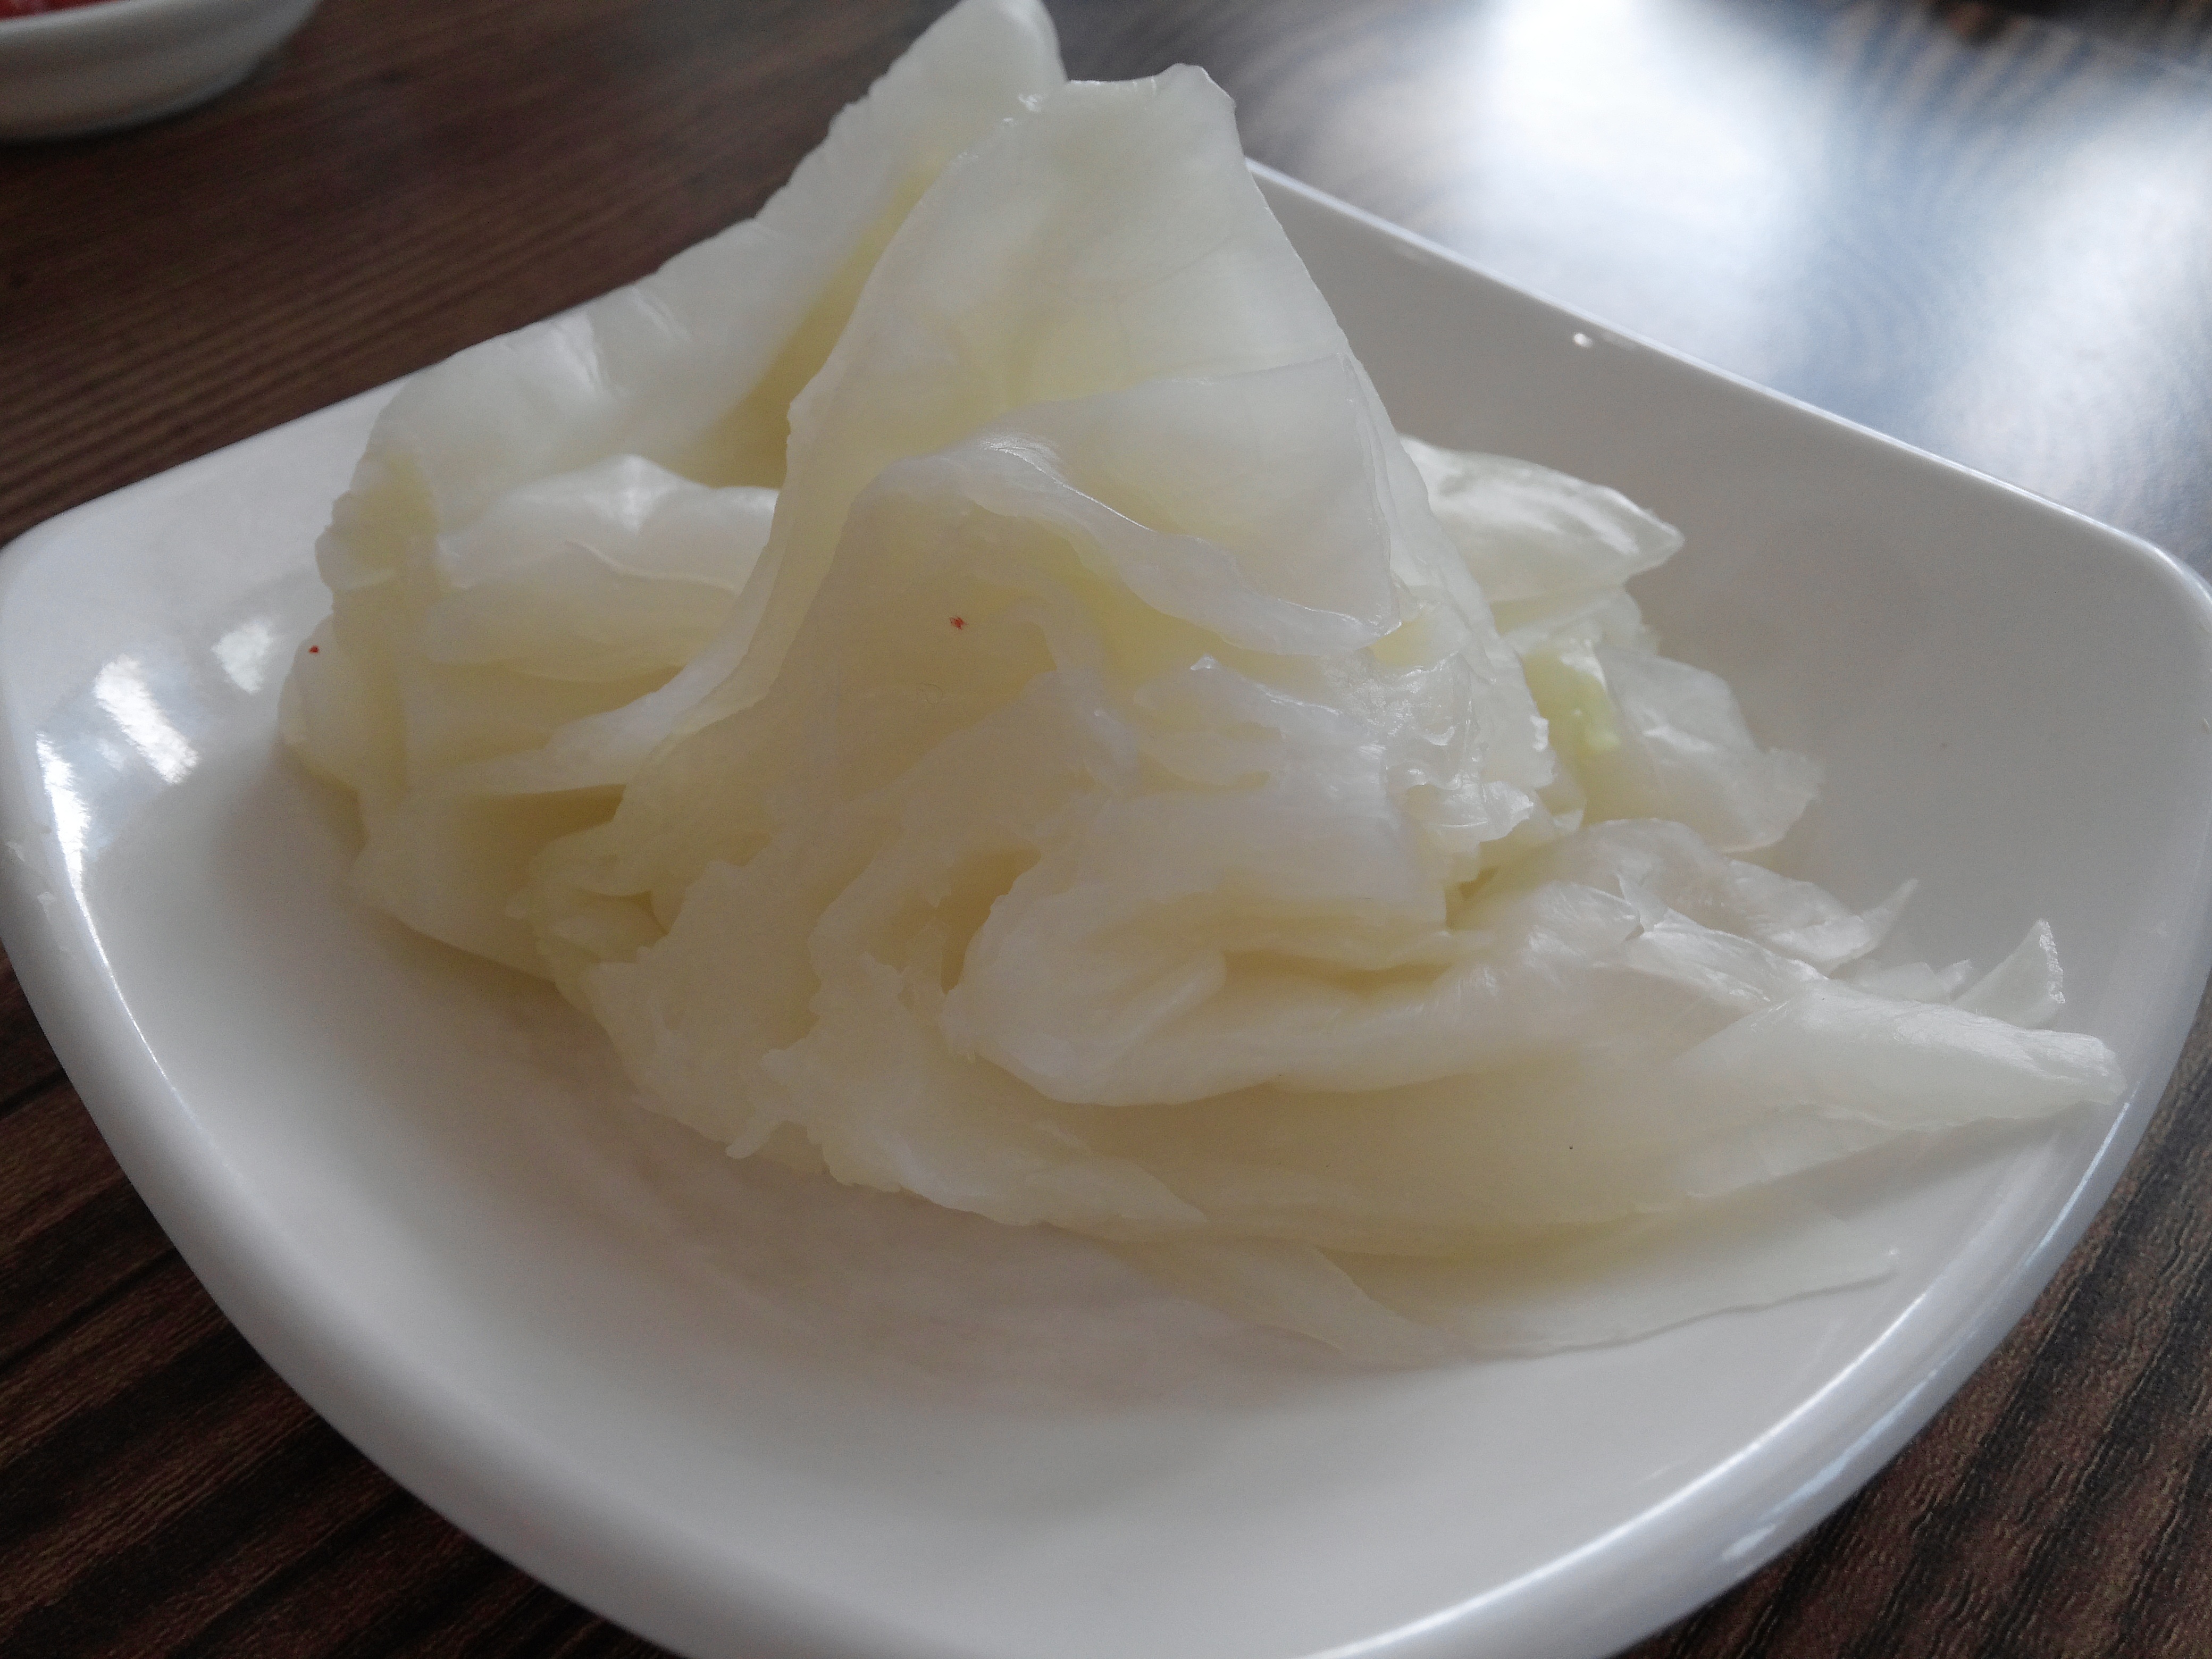
dish, food, cooking, produce, vegetable, eat, cuisine, health, lettuce, asian food, seasoning, coconut, dining, vegetables, bob, cabbage, delicious food, dining room, republic of korea, korean food, side dish, chinese food, life cooking